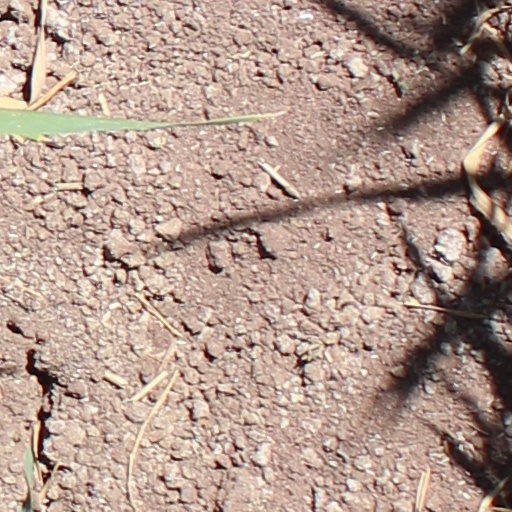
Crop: wheat